The Village Sleuth

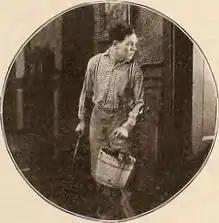
Still with Charles Ray

The Village Sleuth is a 1920 American silent comedy drama film directed by Jerome Storm and written by Agnes Christine Johnston. The film stars Charles Ray, Winifred Westover, Dick Rush, Donald MacDonald, George Hernandez, and Betty Schade. The film was released on September 12, 1920, by Paramount Pictures. A copy of the film is in the Gosfilmofond film archive.